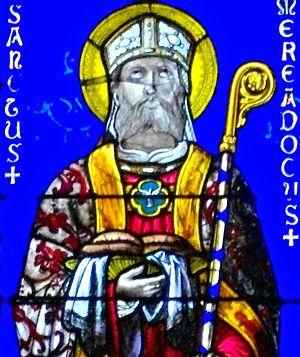
L'évêque de Vannes est à la tête du diocèse catholique français de Vannes, en Bretagne. Le diocèse couvre le département du Morbihan. L'évêque de Vannes siège dans la Cathédrale Saint-Pierre située dans la cité de Vannes. L'évêché de Vannes est suffragant de l'archevêché de Tours jusqu'en 1859, puis de l'archevêché de Rennes à partir de cette date. La création de l'évêché remonte au Vᵉ siècle.